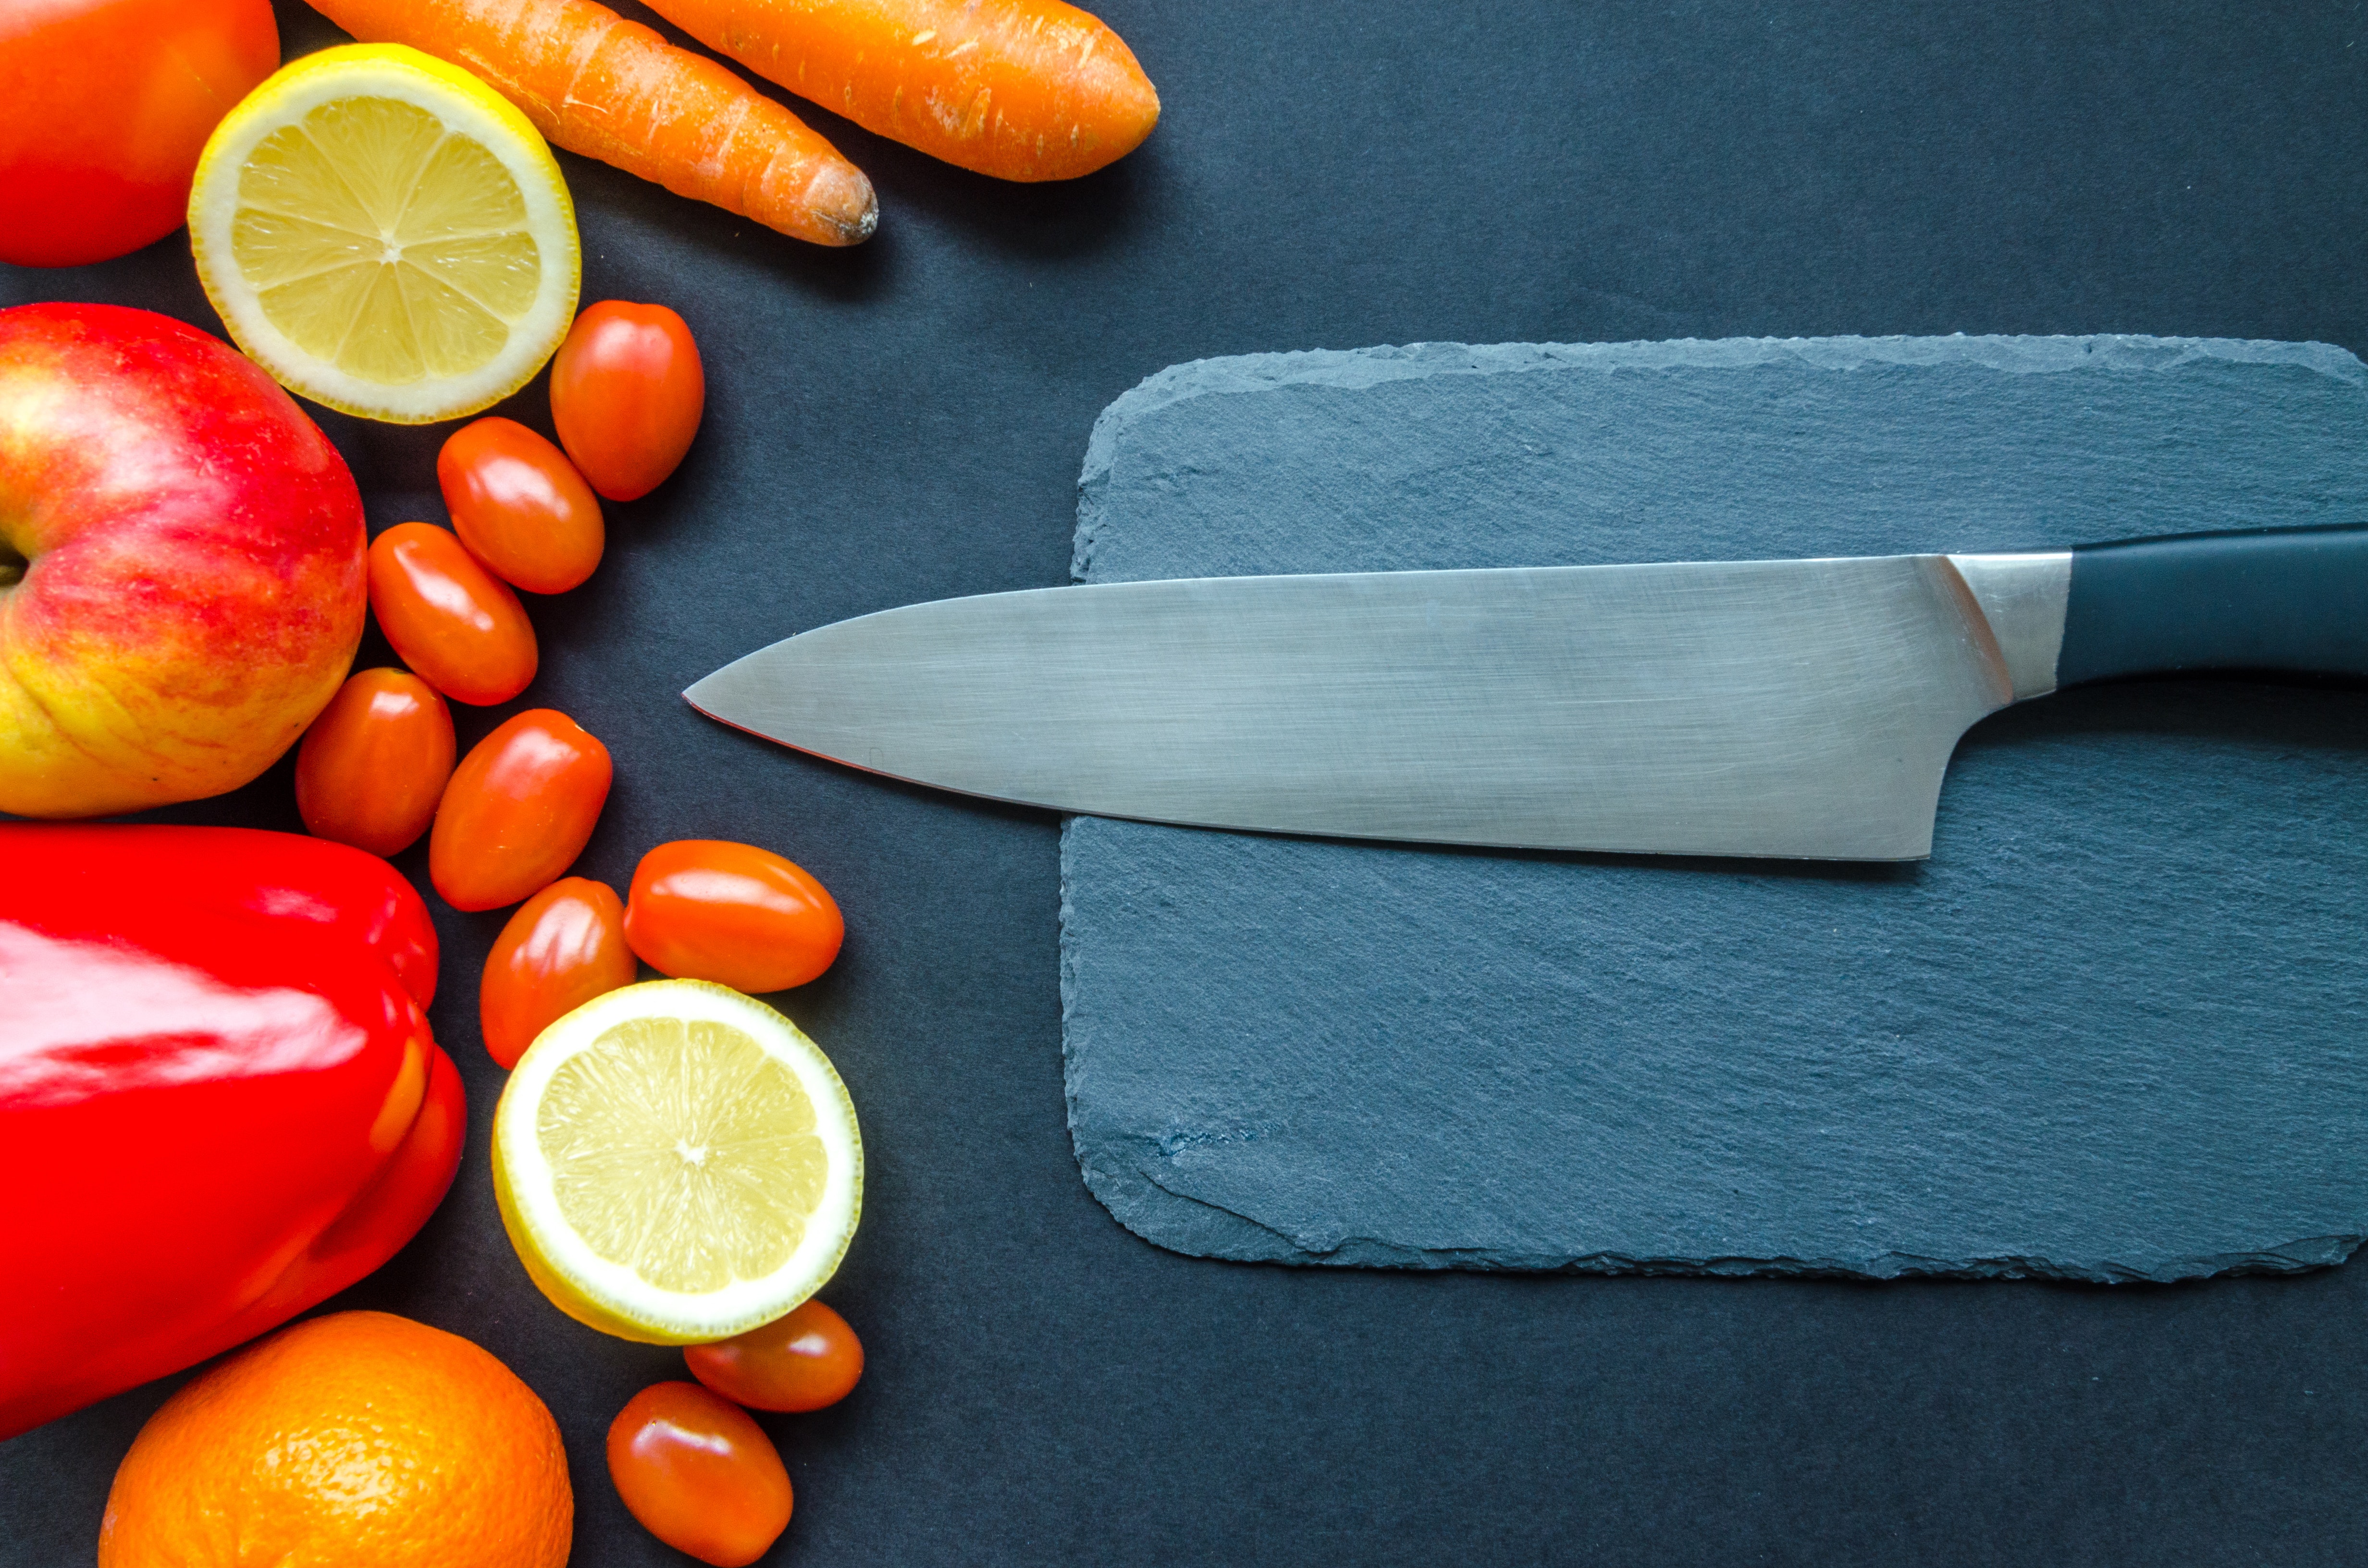
knife, still life photography, food, citrus, orange, kitchen knife, fruit, cutting board, cutlery, vegetarian food, vegetable, tableware, plant, cuisine, still life, clementine, produce, vegan nutrition, carrot, mandarin orange, kitchen utensil, local food, ingredient